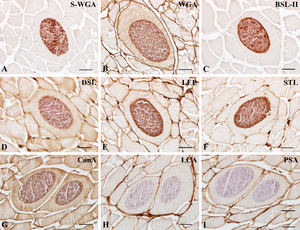
Les lectines sont des protéines qui se lient spécifiquement et de façon réversible à certains glucides. Elles interviennent dans divers processus biologiques, au niveau de la reconnaissance entre les cellules. Par exemple la concanavaline A est responsable notamment de l'hémaglutination, intervenant en alimentation et en biotechnologie.